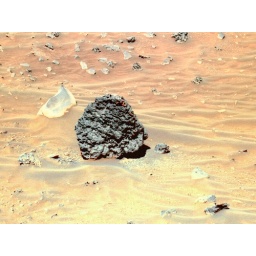
peculiar red tipped rock on Low ridge, Guesv crater, Mars. Taken by Spirit June 19, 2006.